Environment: real
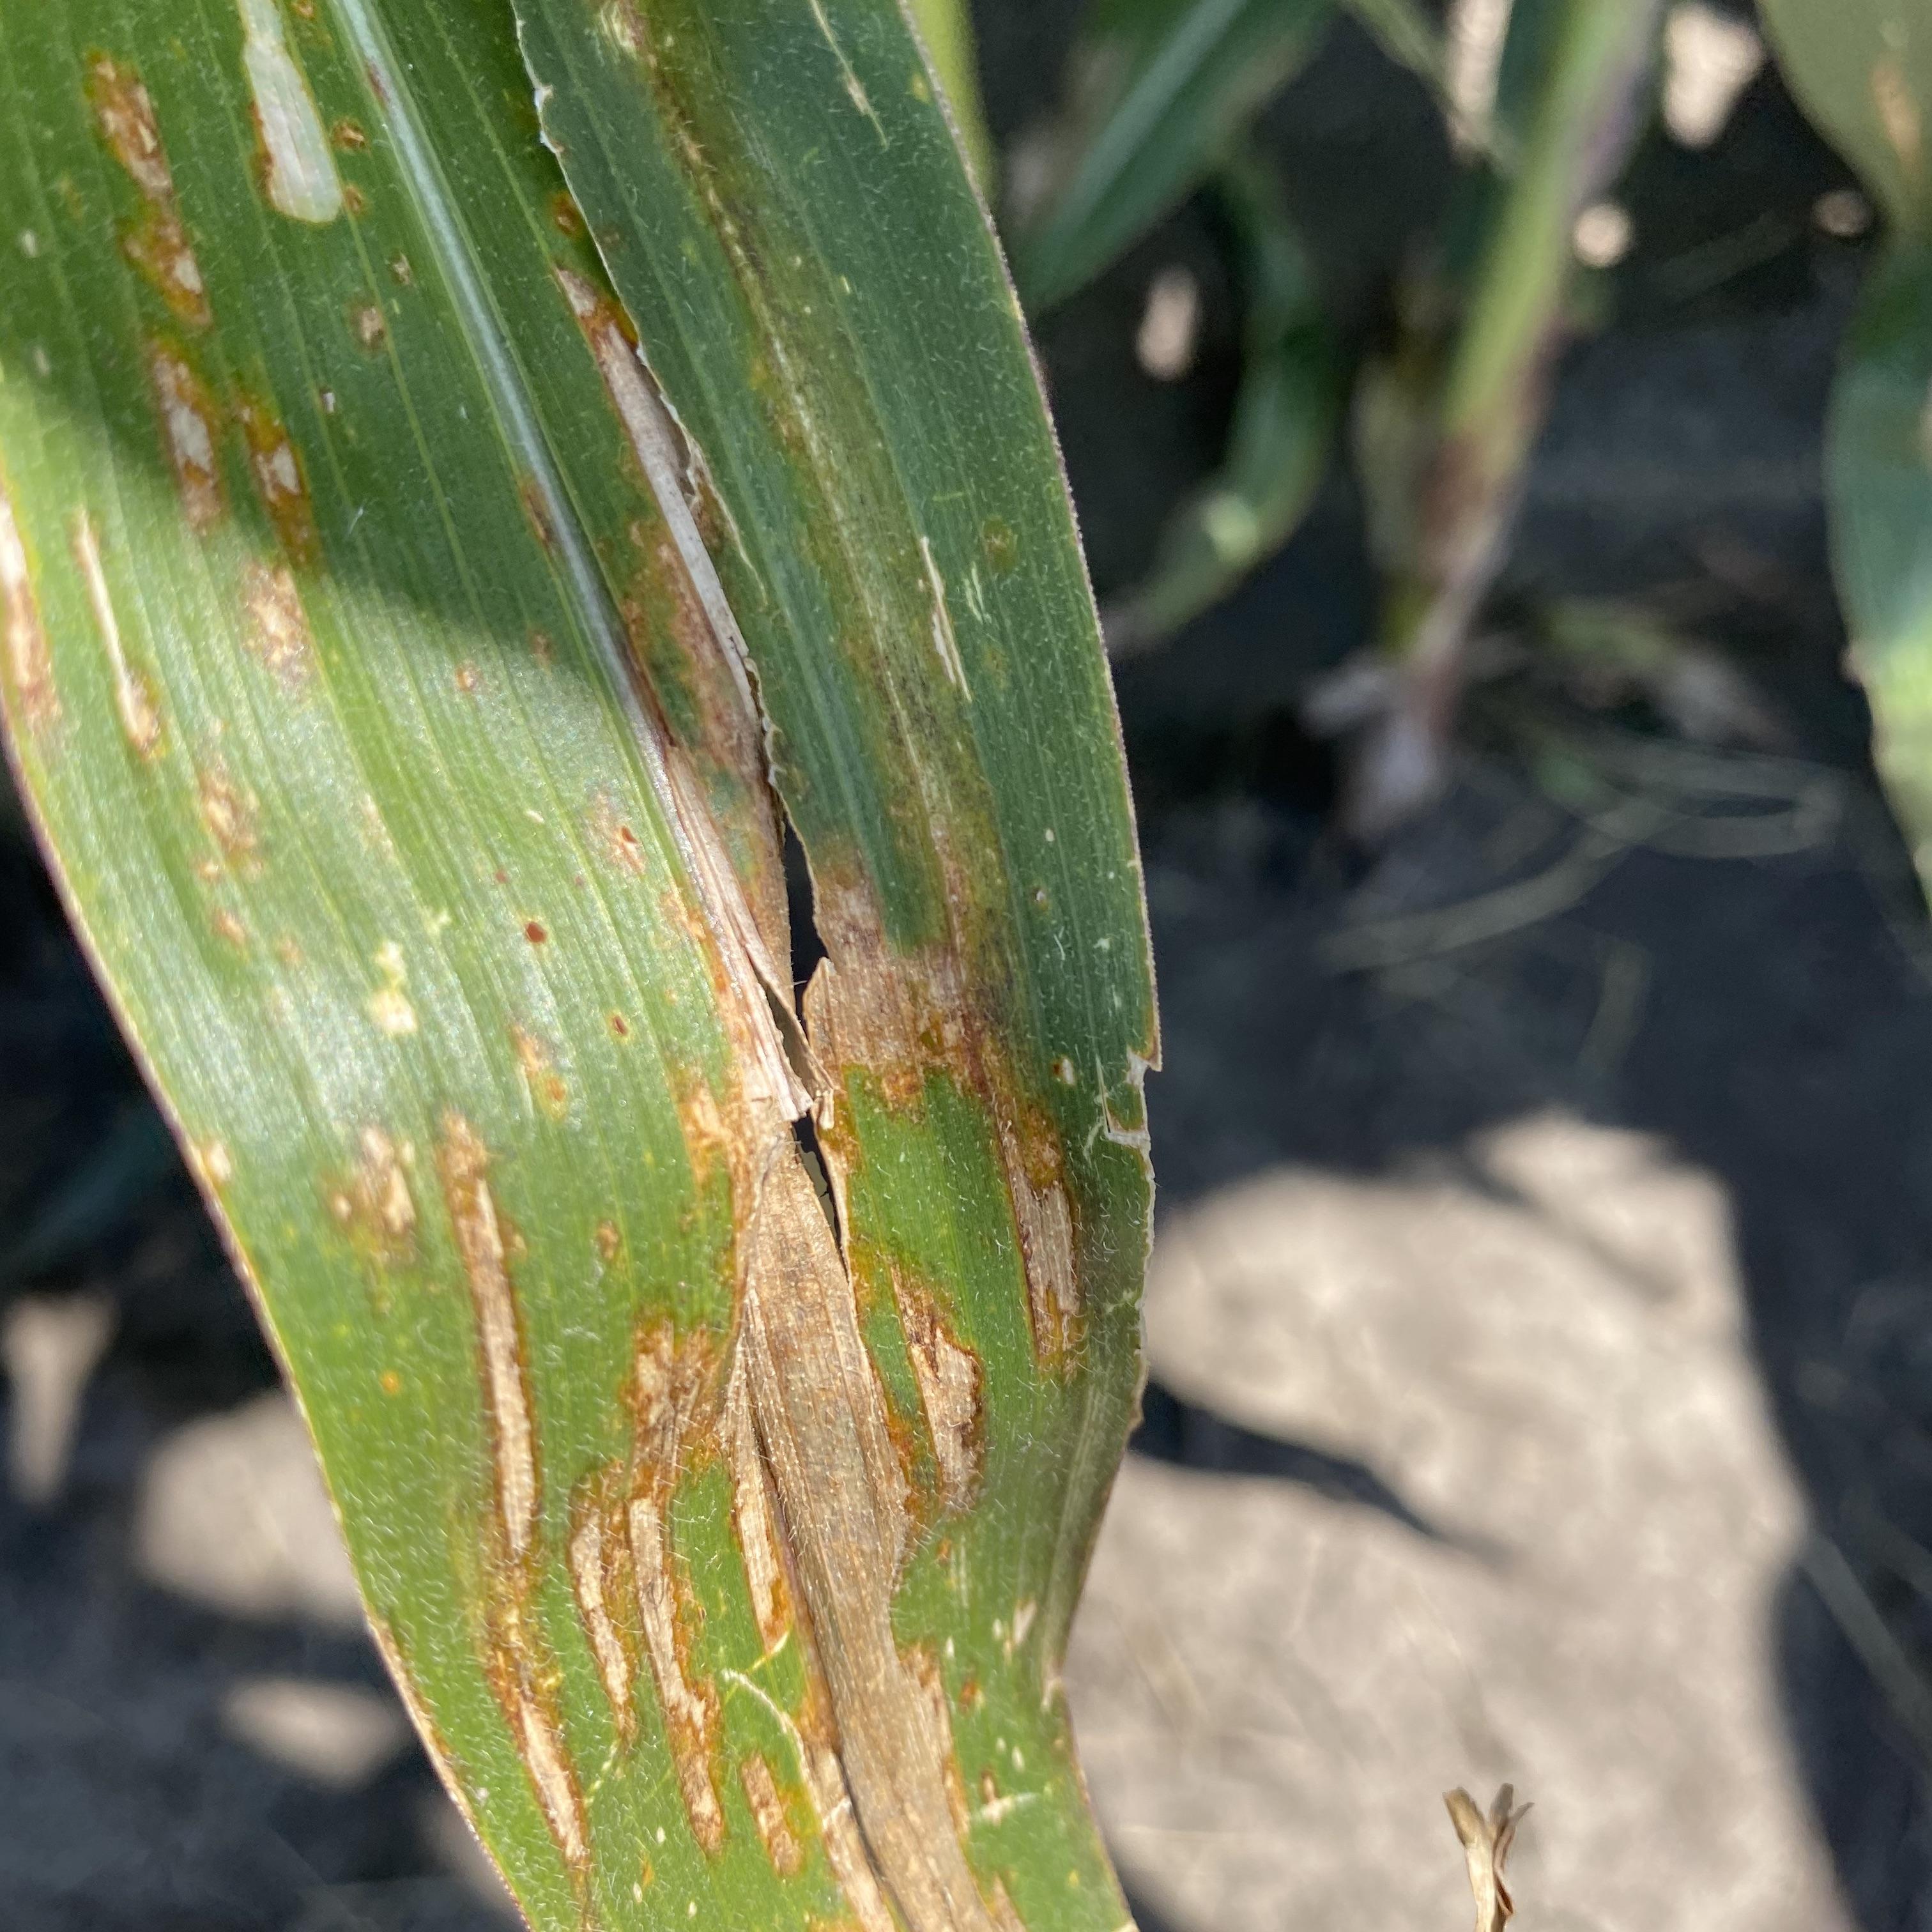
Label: gray_leaf_spot